Dyson Heppell

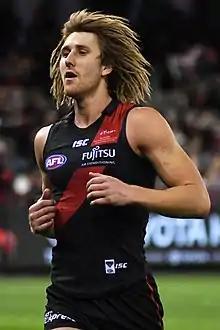
Heppell playing for Essendon in 2018

Dyson Heppell (born 14 May 1992) is a former professional Australian rules footballer who played for and captained the Essendon Football Club in the Australian Football League (AFL). Heppell won the AFL Rising Star award in his first season in 2011, and won a Crichton Medal and All-Australian selection in 2014. He served as Essendon captain from the 2017 season, and relinquished the captaincy before the 2023 season proper having led the side 107 times.